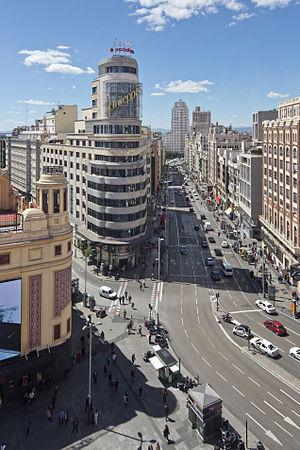
La Gran Vía est une des artères principales du centre de Madrid, en Espagne.